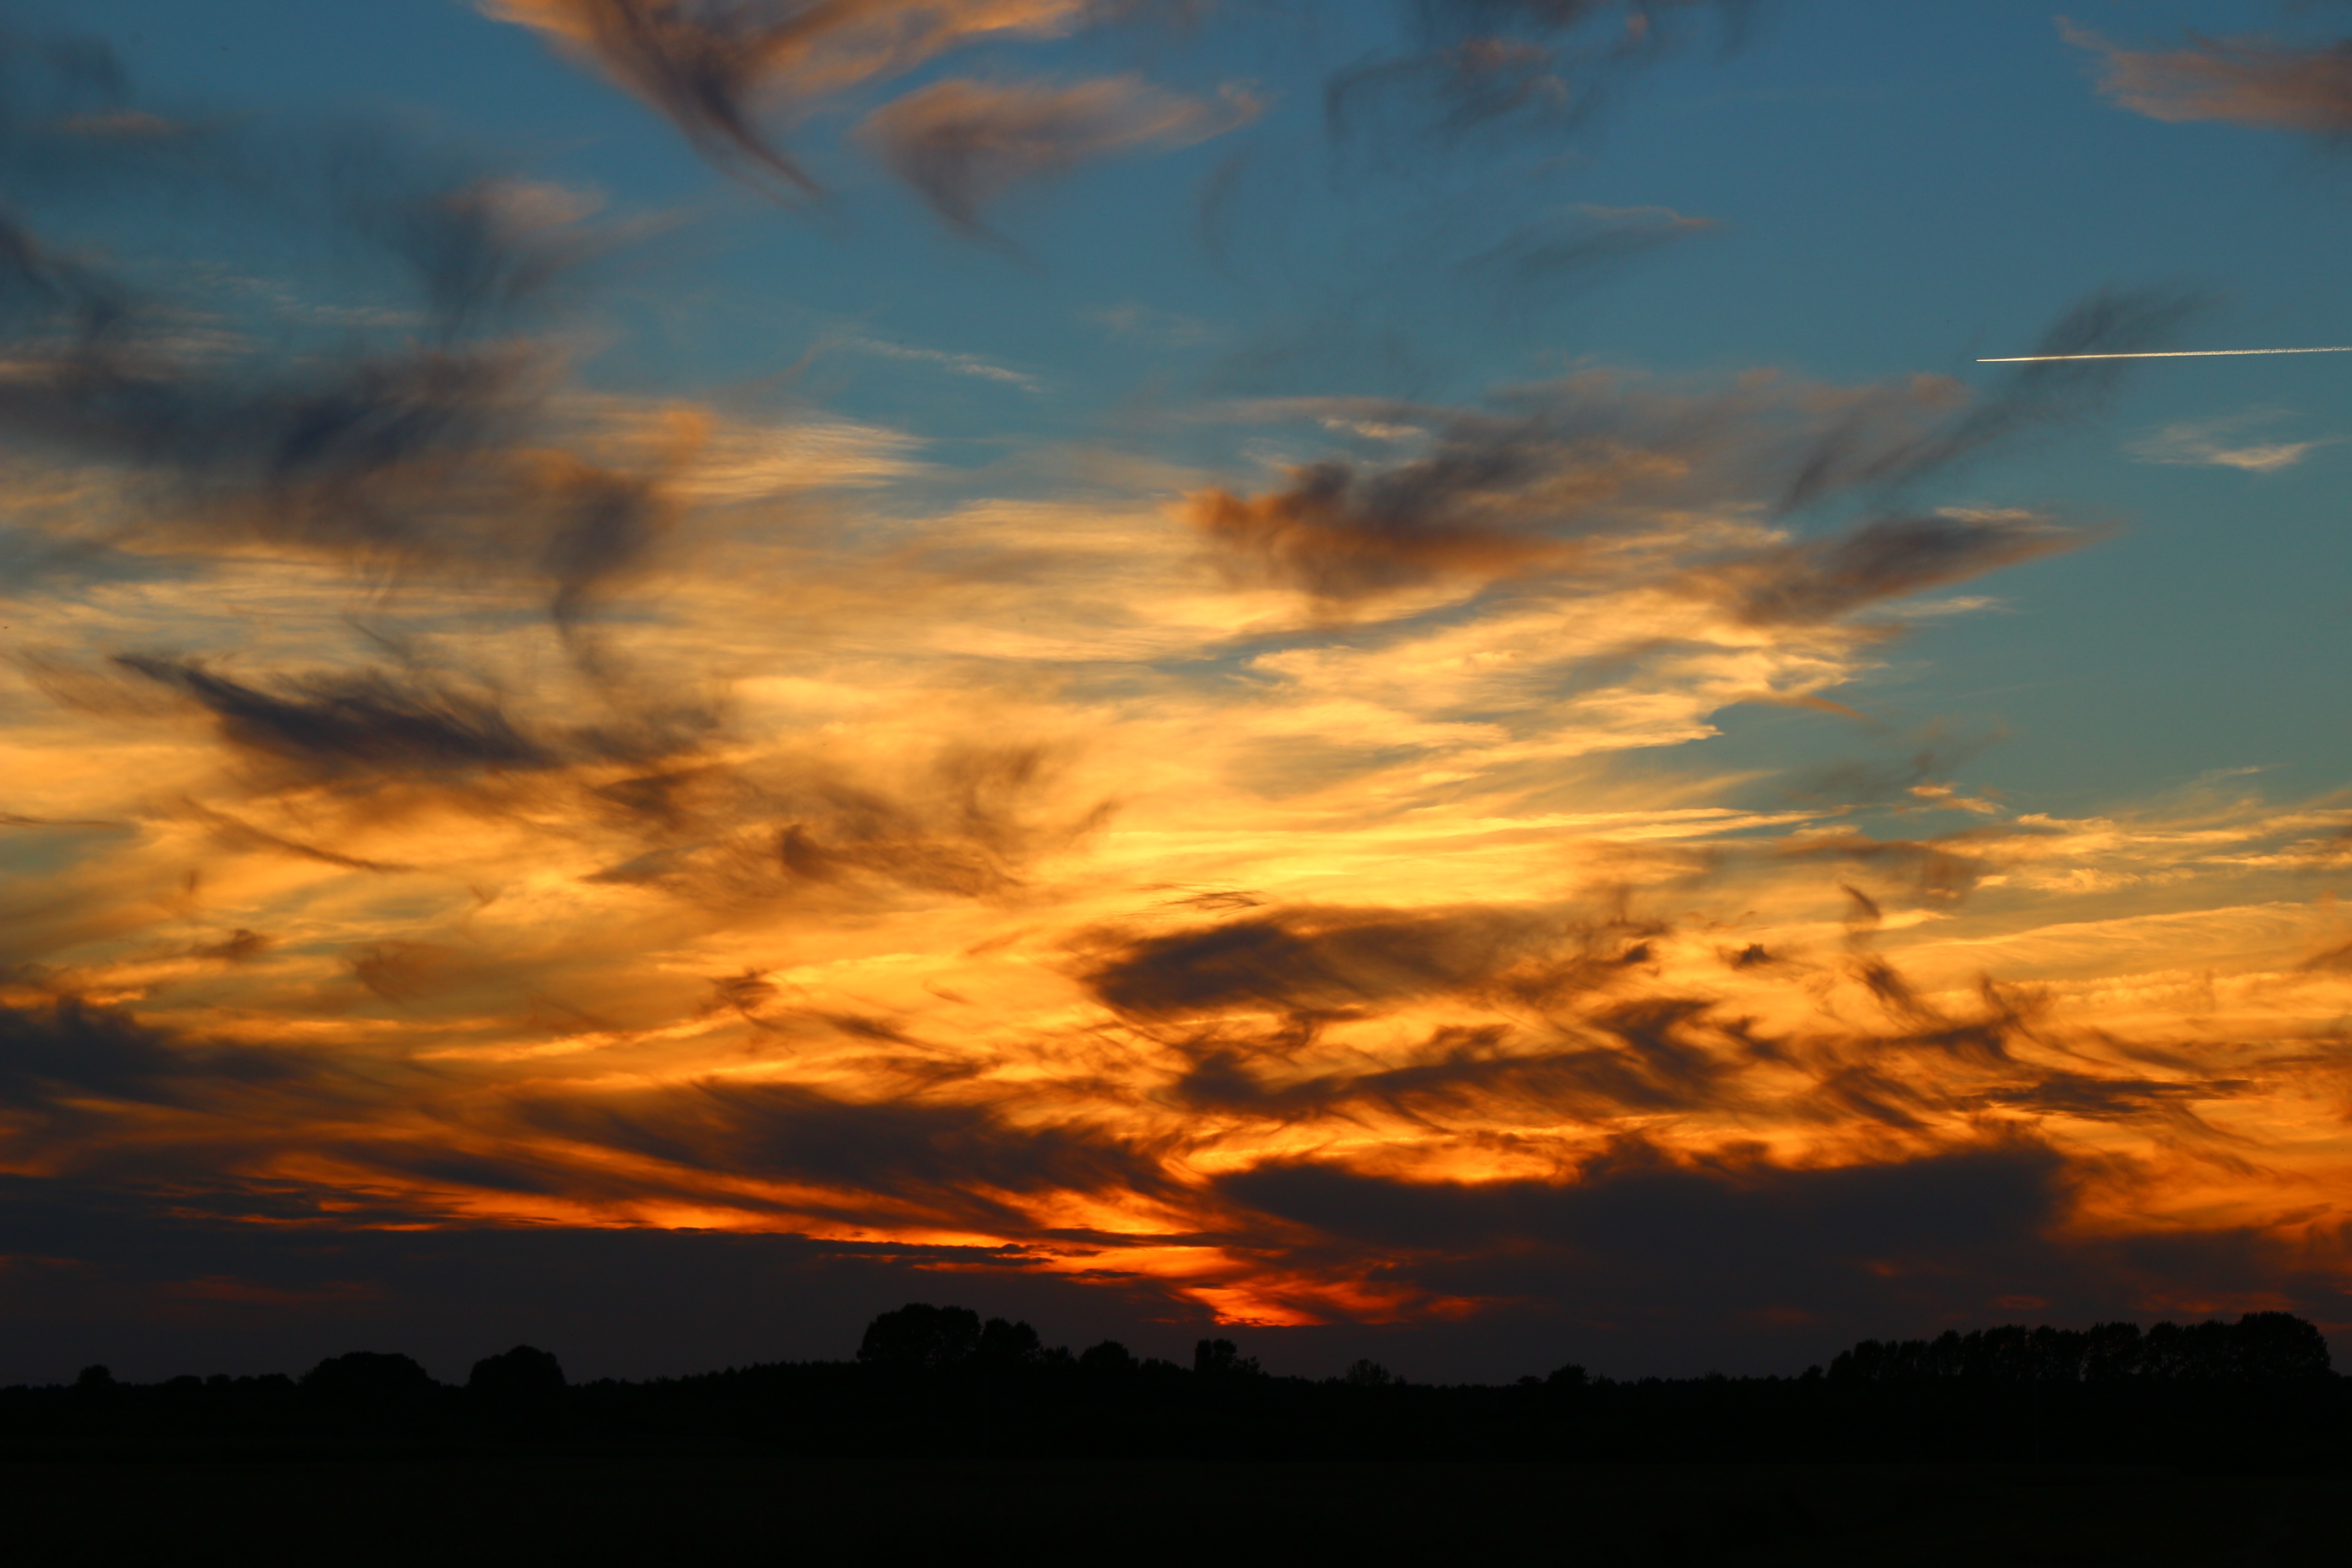
horizon, cloud, sky, sun, sunrise, sunset, sunlight, morning, dawn, atmosphere, dusk, evening, cumulus, clouds, mood, abendstimmung, afterglow, evening sky, clouds form, weather mood, meteorological phenomenon, red sky at morning